Buddha-nature

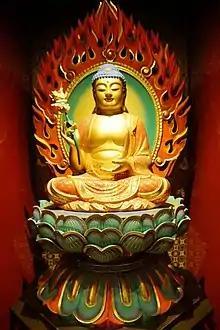
The "Tathāgatagarbha Sūtra" uses the image of a Buddha within a lotus flower as a metaphor for the tathāgatagarbha

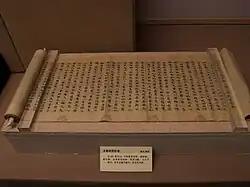
A Sui dynasty manuscript of the "Nirvāṇa Sūtra"

According to Zimmerman, the "Tathāgatagarbha Sūtra" (200–250 CE) is the earliest buddha-nature text. Zimmerman argues that "the term "tathāgatagarbha" itself seems to have been coined in this very sutra." The "Tathāgatagarbha Sūtra" states that all beings already have perfect Buddha body ("*tathāgatatva, *buddhatva, *tathāgatakāya") within themselves, but do not recognize it because it is covered over by afflictions.